Harriet Hanson Robinson

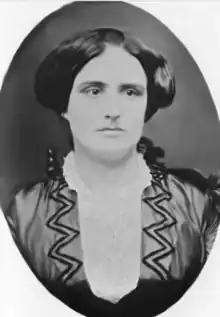
Harriet Hanson in 1843

Harriet Jane Hanson Robinson (February 8, 1825 – December 22, 1911) worked as a bobbin doffer in a Massachusetts cotton mill and was involved in a turnout, became a poet and author, and played an important role in the women's suffrage movement in the United States.